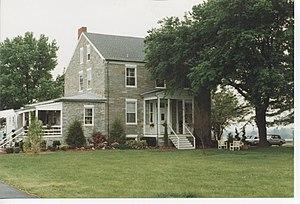
Le Manoir Carrollton est une étendue de terres de 69 km², située dans le Comté de Frederick. La propriété s'étend de la Potomac au Sud à la Ballenger Creek au Nord, et de la Catoctin Mountain à l'Ouest à la Monocacy River à l'Est. Elle inclut aujourd'hui les villes de Lime Kiln, Buckeystown, Adamstown, Doubs, Licksville, Tuscarora et Point of Rocks.